1910 Michigan Wolverines football team

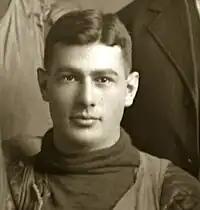
Halfback Joe Magidsohn

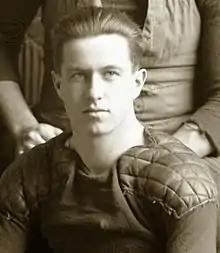
Quarterback Shorty McMillan

After three consecutive road games, Michigan concluded its 1910 season at Ferry Field with a 6–0 victory over Minnesota in front of a crowd of more than 20,000 persons. The game was the ninth meeting between the two football programs, and the second game in which the teams competed for possession of the Little Brown Jug, the oldest rivalry trophy in American college football. Both teams came into the game undefeated and were considered the best teams in the west. Minnesota had a 6–0 record and had outscored its opponents 179 to 0. In the four weeks before the game, Minnesota had defeated Iowa State 49–0, Nebraska 27–0, Chicago 24–0, and Wisconsin 28–0. The game was expected to decide the western championship, and Minnesota fans sent the Gophers off with a parade in their honor. Some even opined that the contest would decide the national championship.